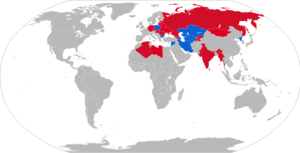
Le S-200 Angara/Vega/Dubna connu sous son code OTAN SA-5 Gammon est un système de missile sol-air de moyenne à haute altitude à très longue portée. Ce système déployé à partir de 1966 a été conçu pour défendre de larges zones des attaques de bombardiers ou d'autres aéronefs stratégiques.